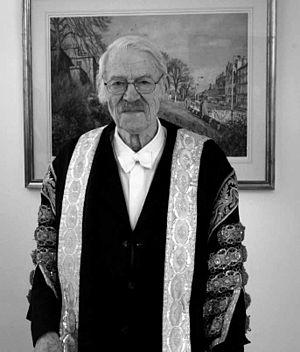
Sir Kenneth Dover, né le 11 mars 1920 à Londres et mort le 7 mars 2010 à St Andrews, est un universitaire britannique, dont le sujet d'enseignement et de recherche est la Grèce antique.